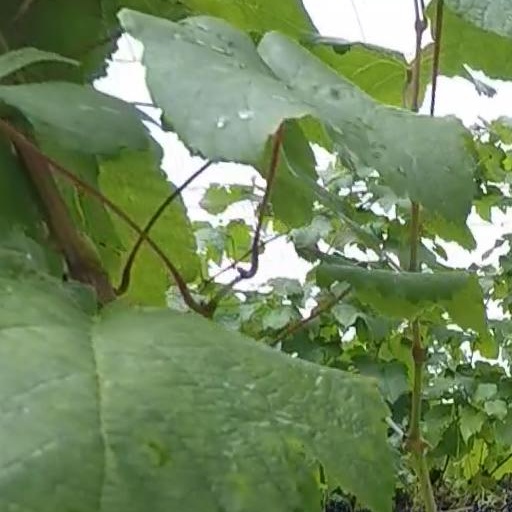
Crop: grape